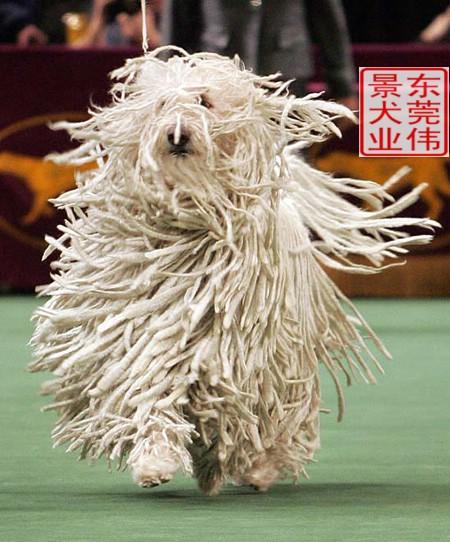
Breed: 318-n000115-komondor